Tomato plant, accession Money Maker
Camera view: tilt-top (135 deg); turntable rotation: 90 degrees
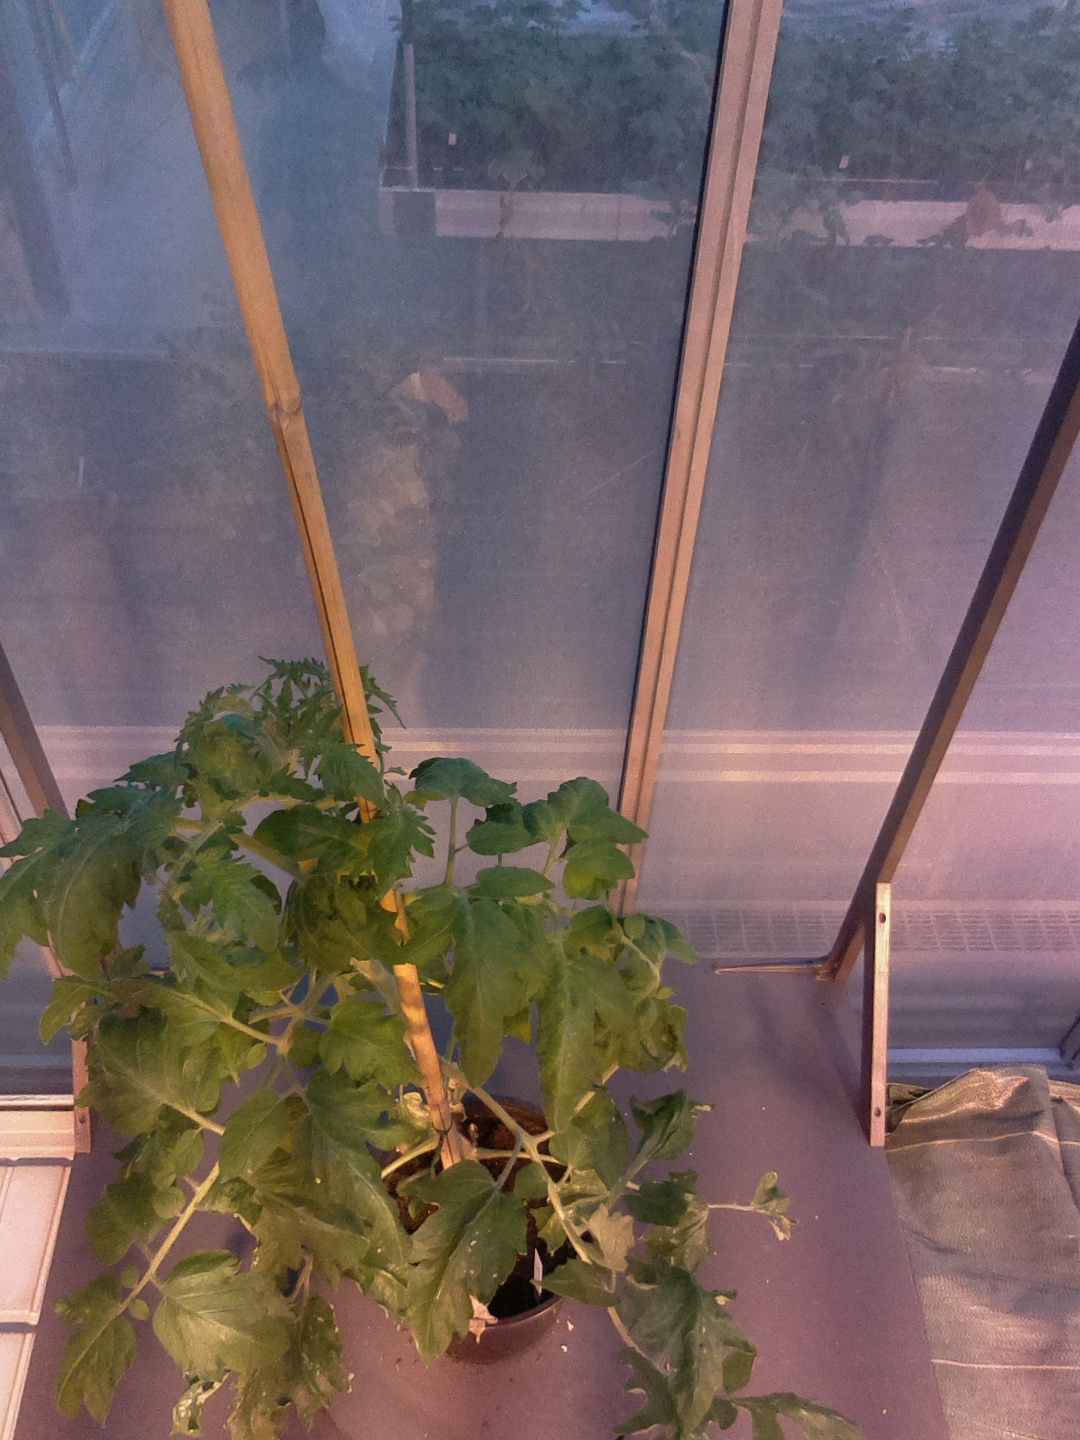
BBCH growth stage 64: 40%-50% of flowers open